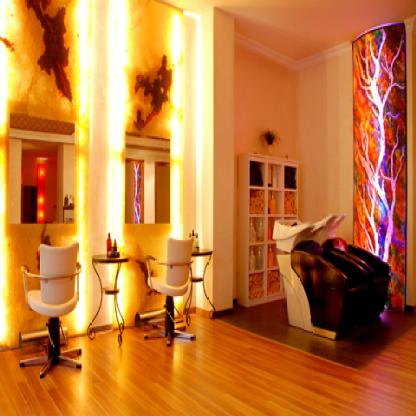
Scene: Indoor